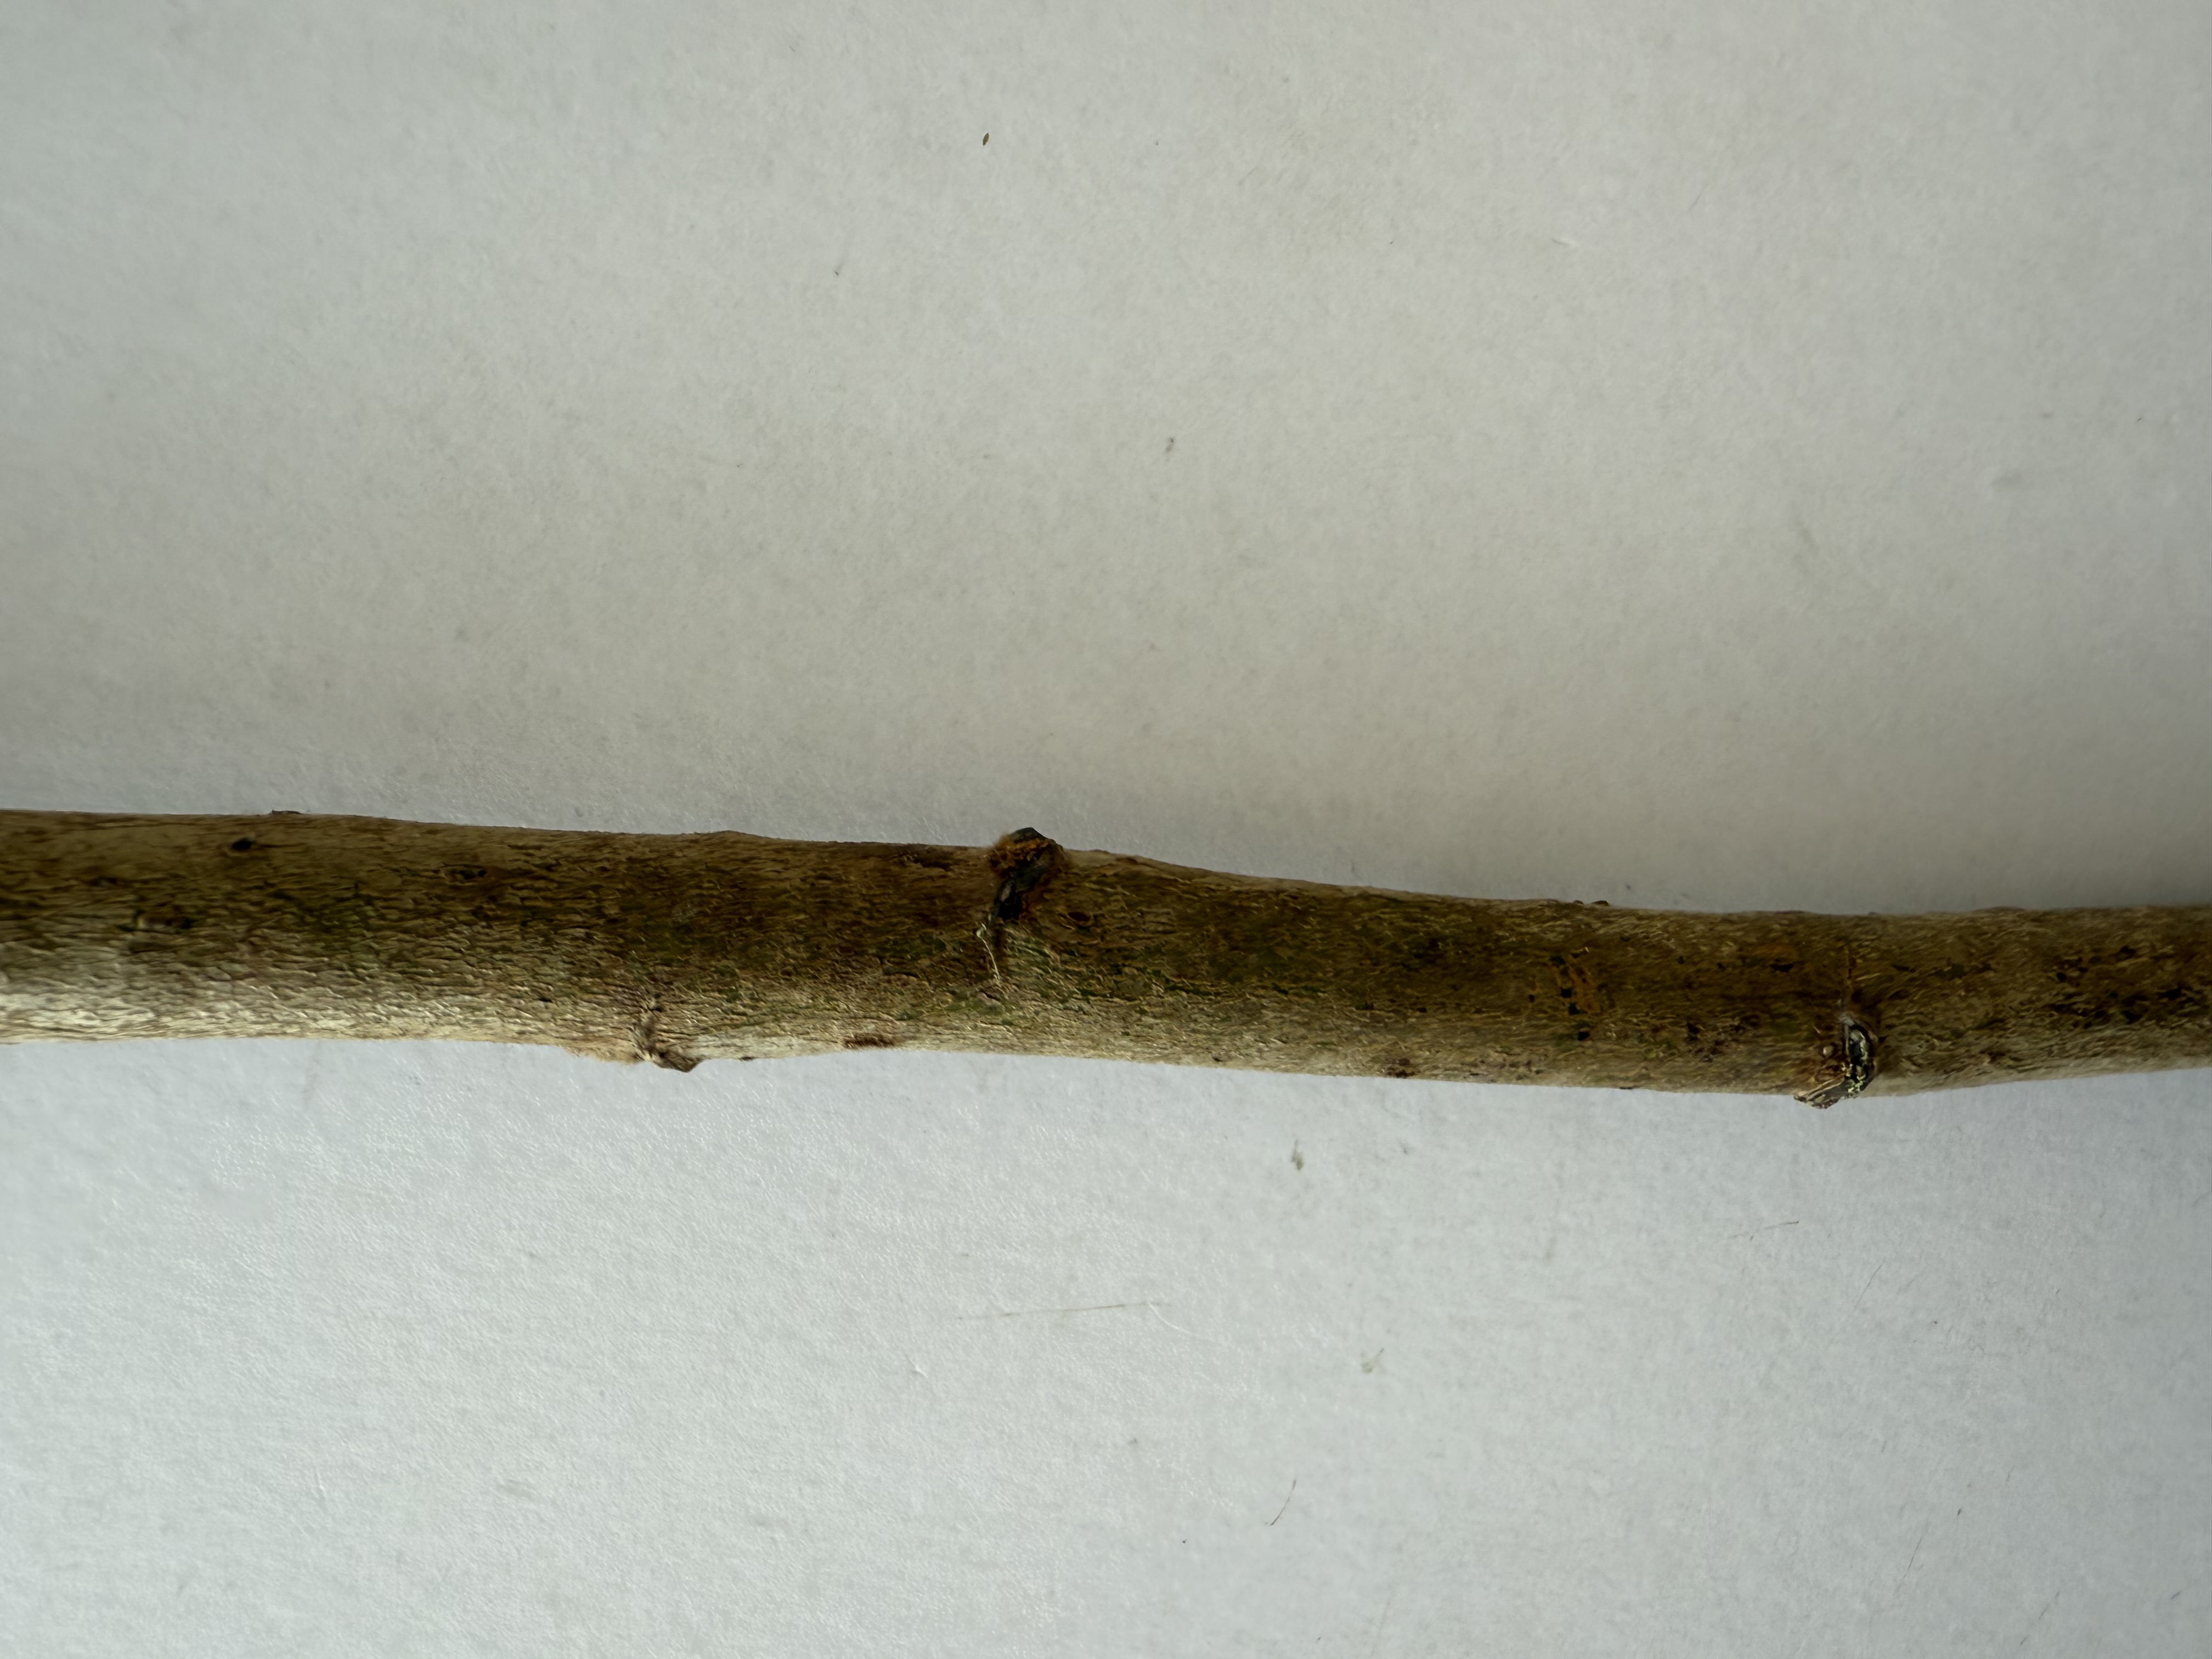
Variety: Loquat